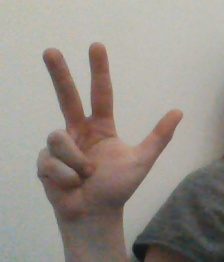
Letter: al